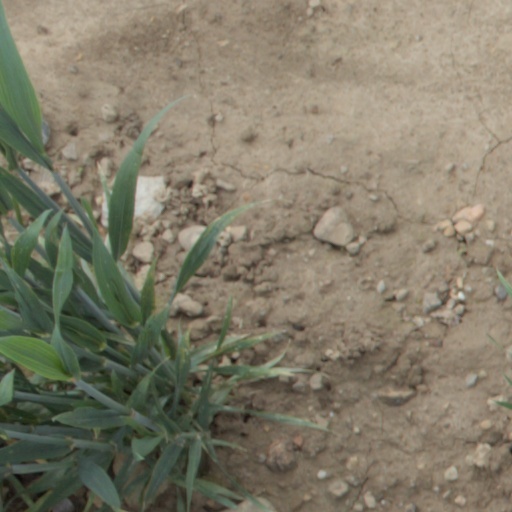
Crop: wheat